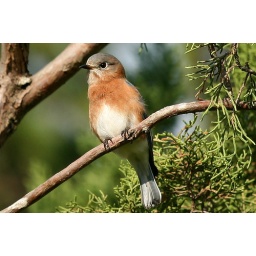
Eastern Bluebird (Sialia sialis) female in a Bermuda Cedar tree (Juniperus bermudiana)